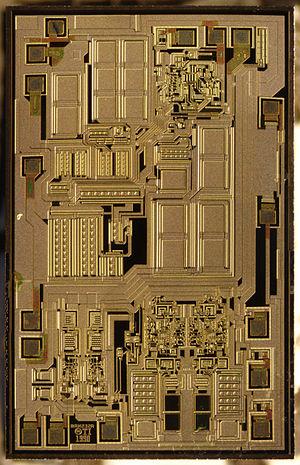
MAX232